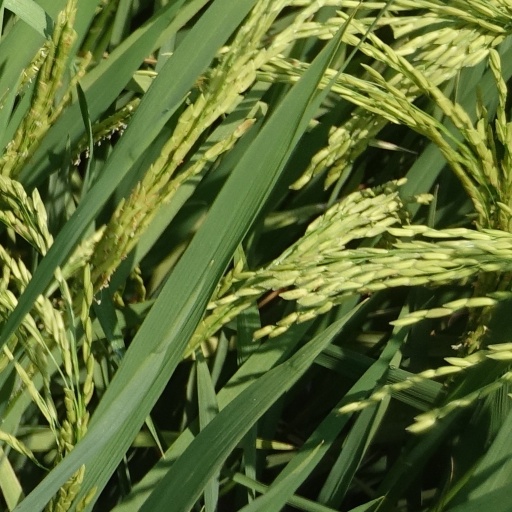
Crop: rice